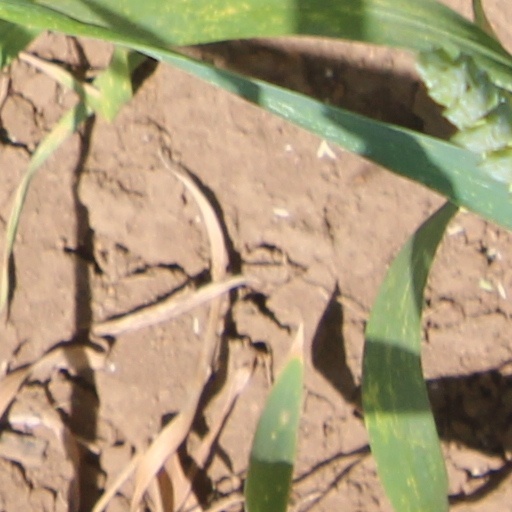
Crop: wheat